Eldon's galaxias

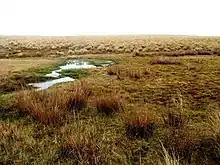
Habitat of Eldon's galaxias: a deep spring-fed stream on the Lammerlaw Range.

This species lives only in eastern waterways of Otago, in wetlands and small streams that flow into the Taieri, Tokomairiro and Waipori rivers and below Lake Mahinerangi. These streams tend to be shallow, fast flowing and stony, ranging from lowland forested areas to alpine. "G. eldoni" lives among the gravels or under the banks of the waterway. It is a relatively good climber, able to wriggle up wet rocky slopes, and is able to negotiate waterfalls up to 3 m high. It tends to be found upstream of waterfalls that block the movement of introduced salmonid fishes such as brown trout, rainbow trout, and brook char. Its original distribution was likely much larger, but trout species have eradicated it in all but the headwaters which make up its current home range.